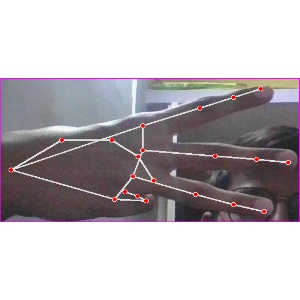
अक्षर: भ